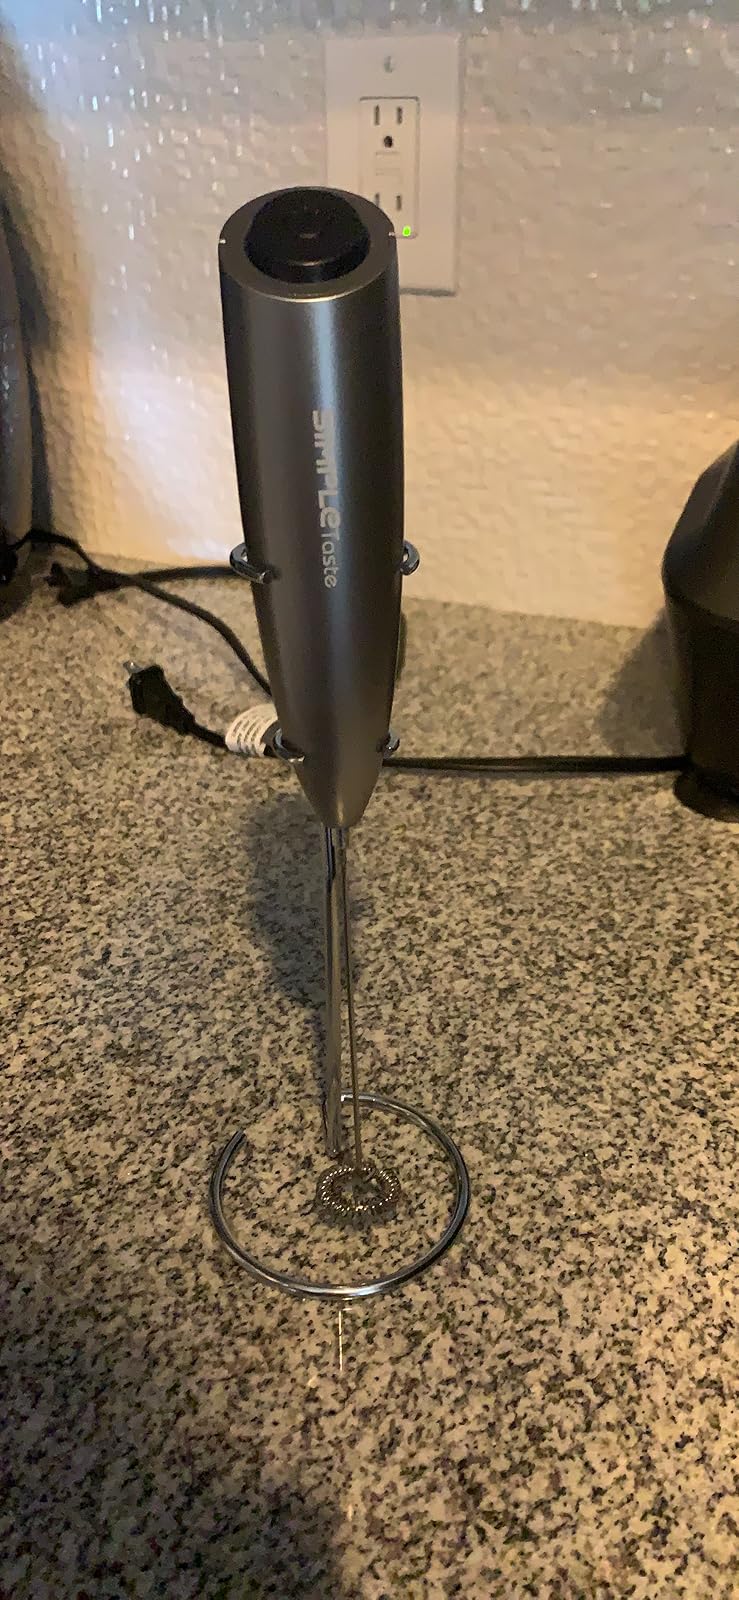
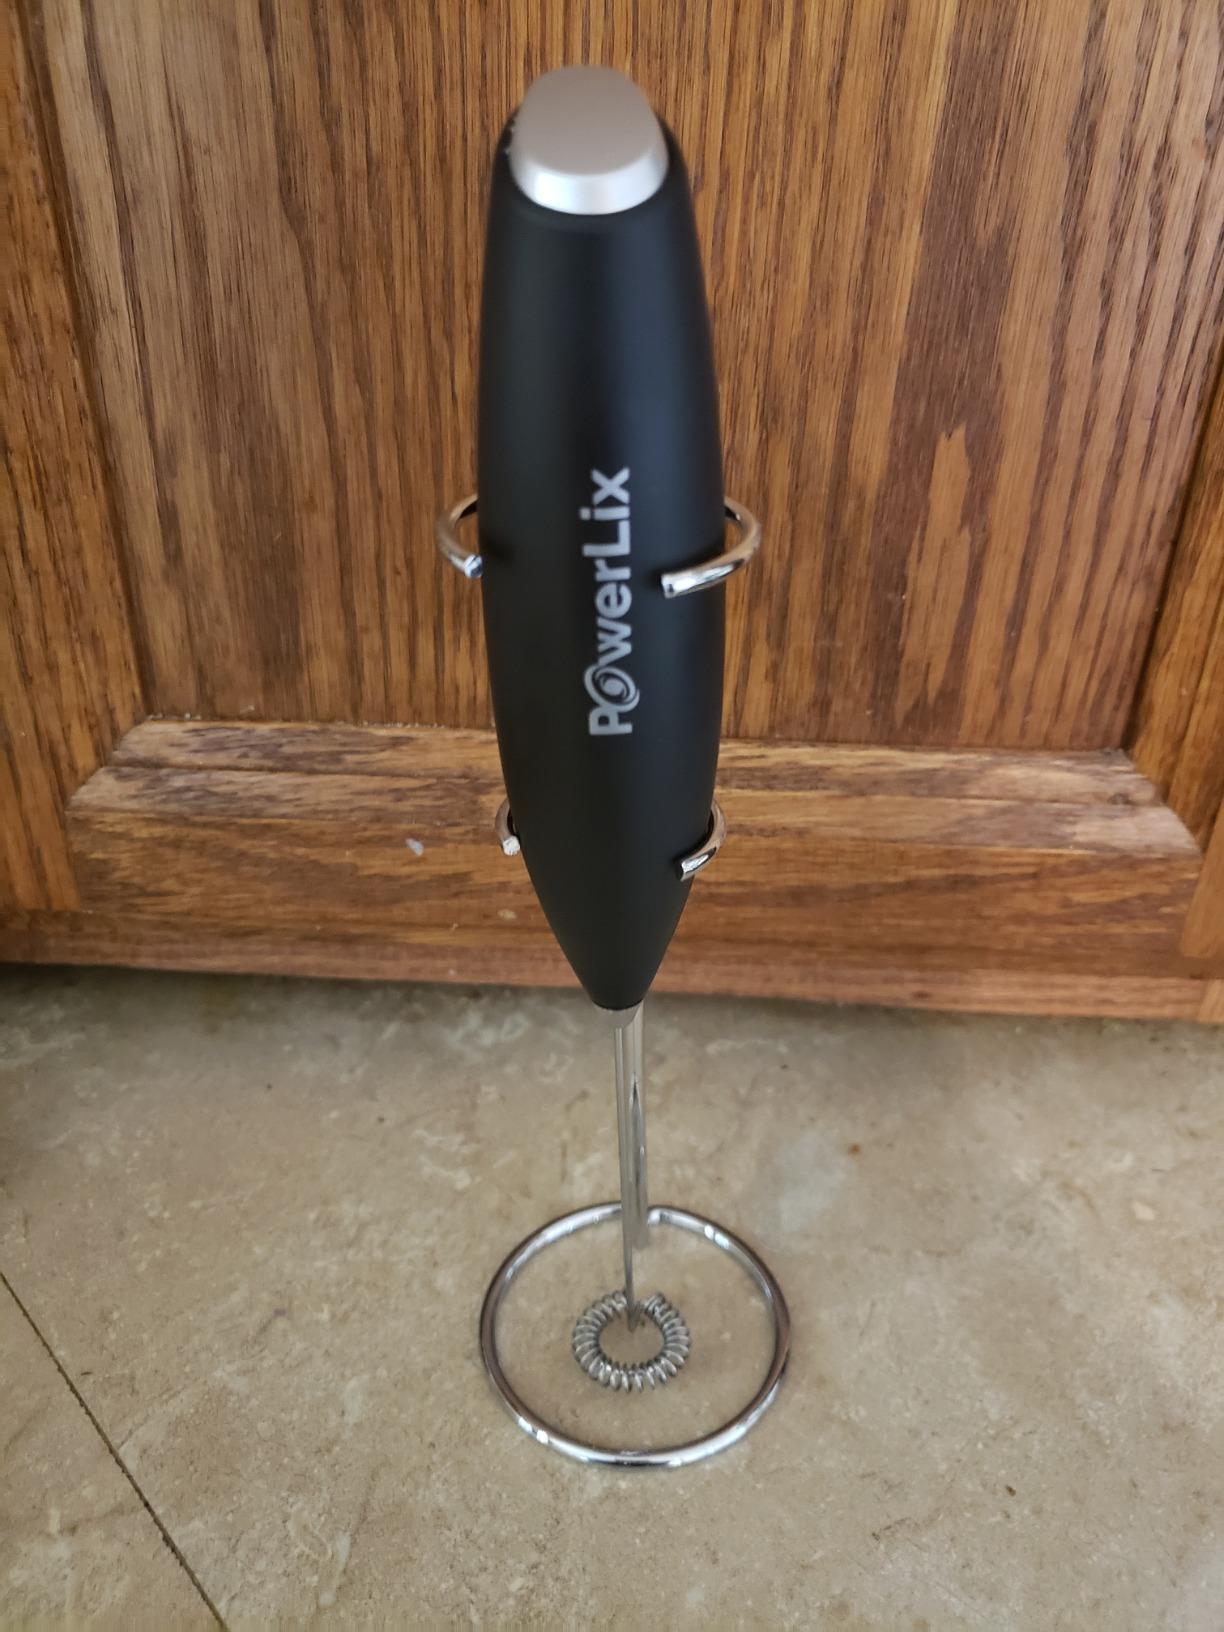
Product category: items_mixer
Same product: no